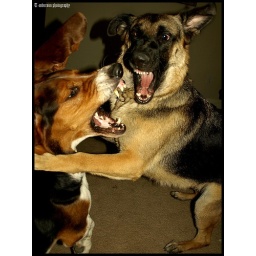
=( the German Shepard got hit by a truck speeding down the road about 3 weeks ago.